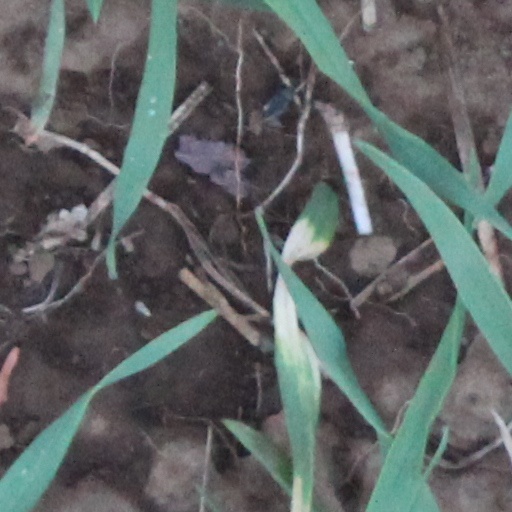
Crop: wheat